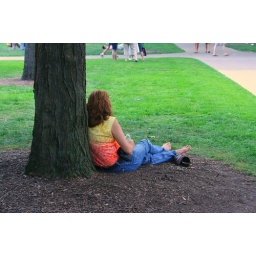
Girl sitting by tree